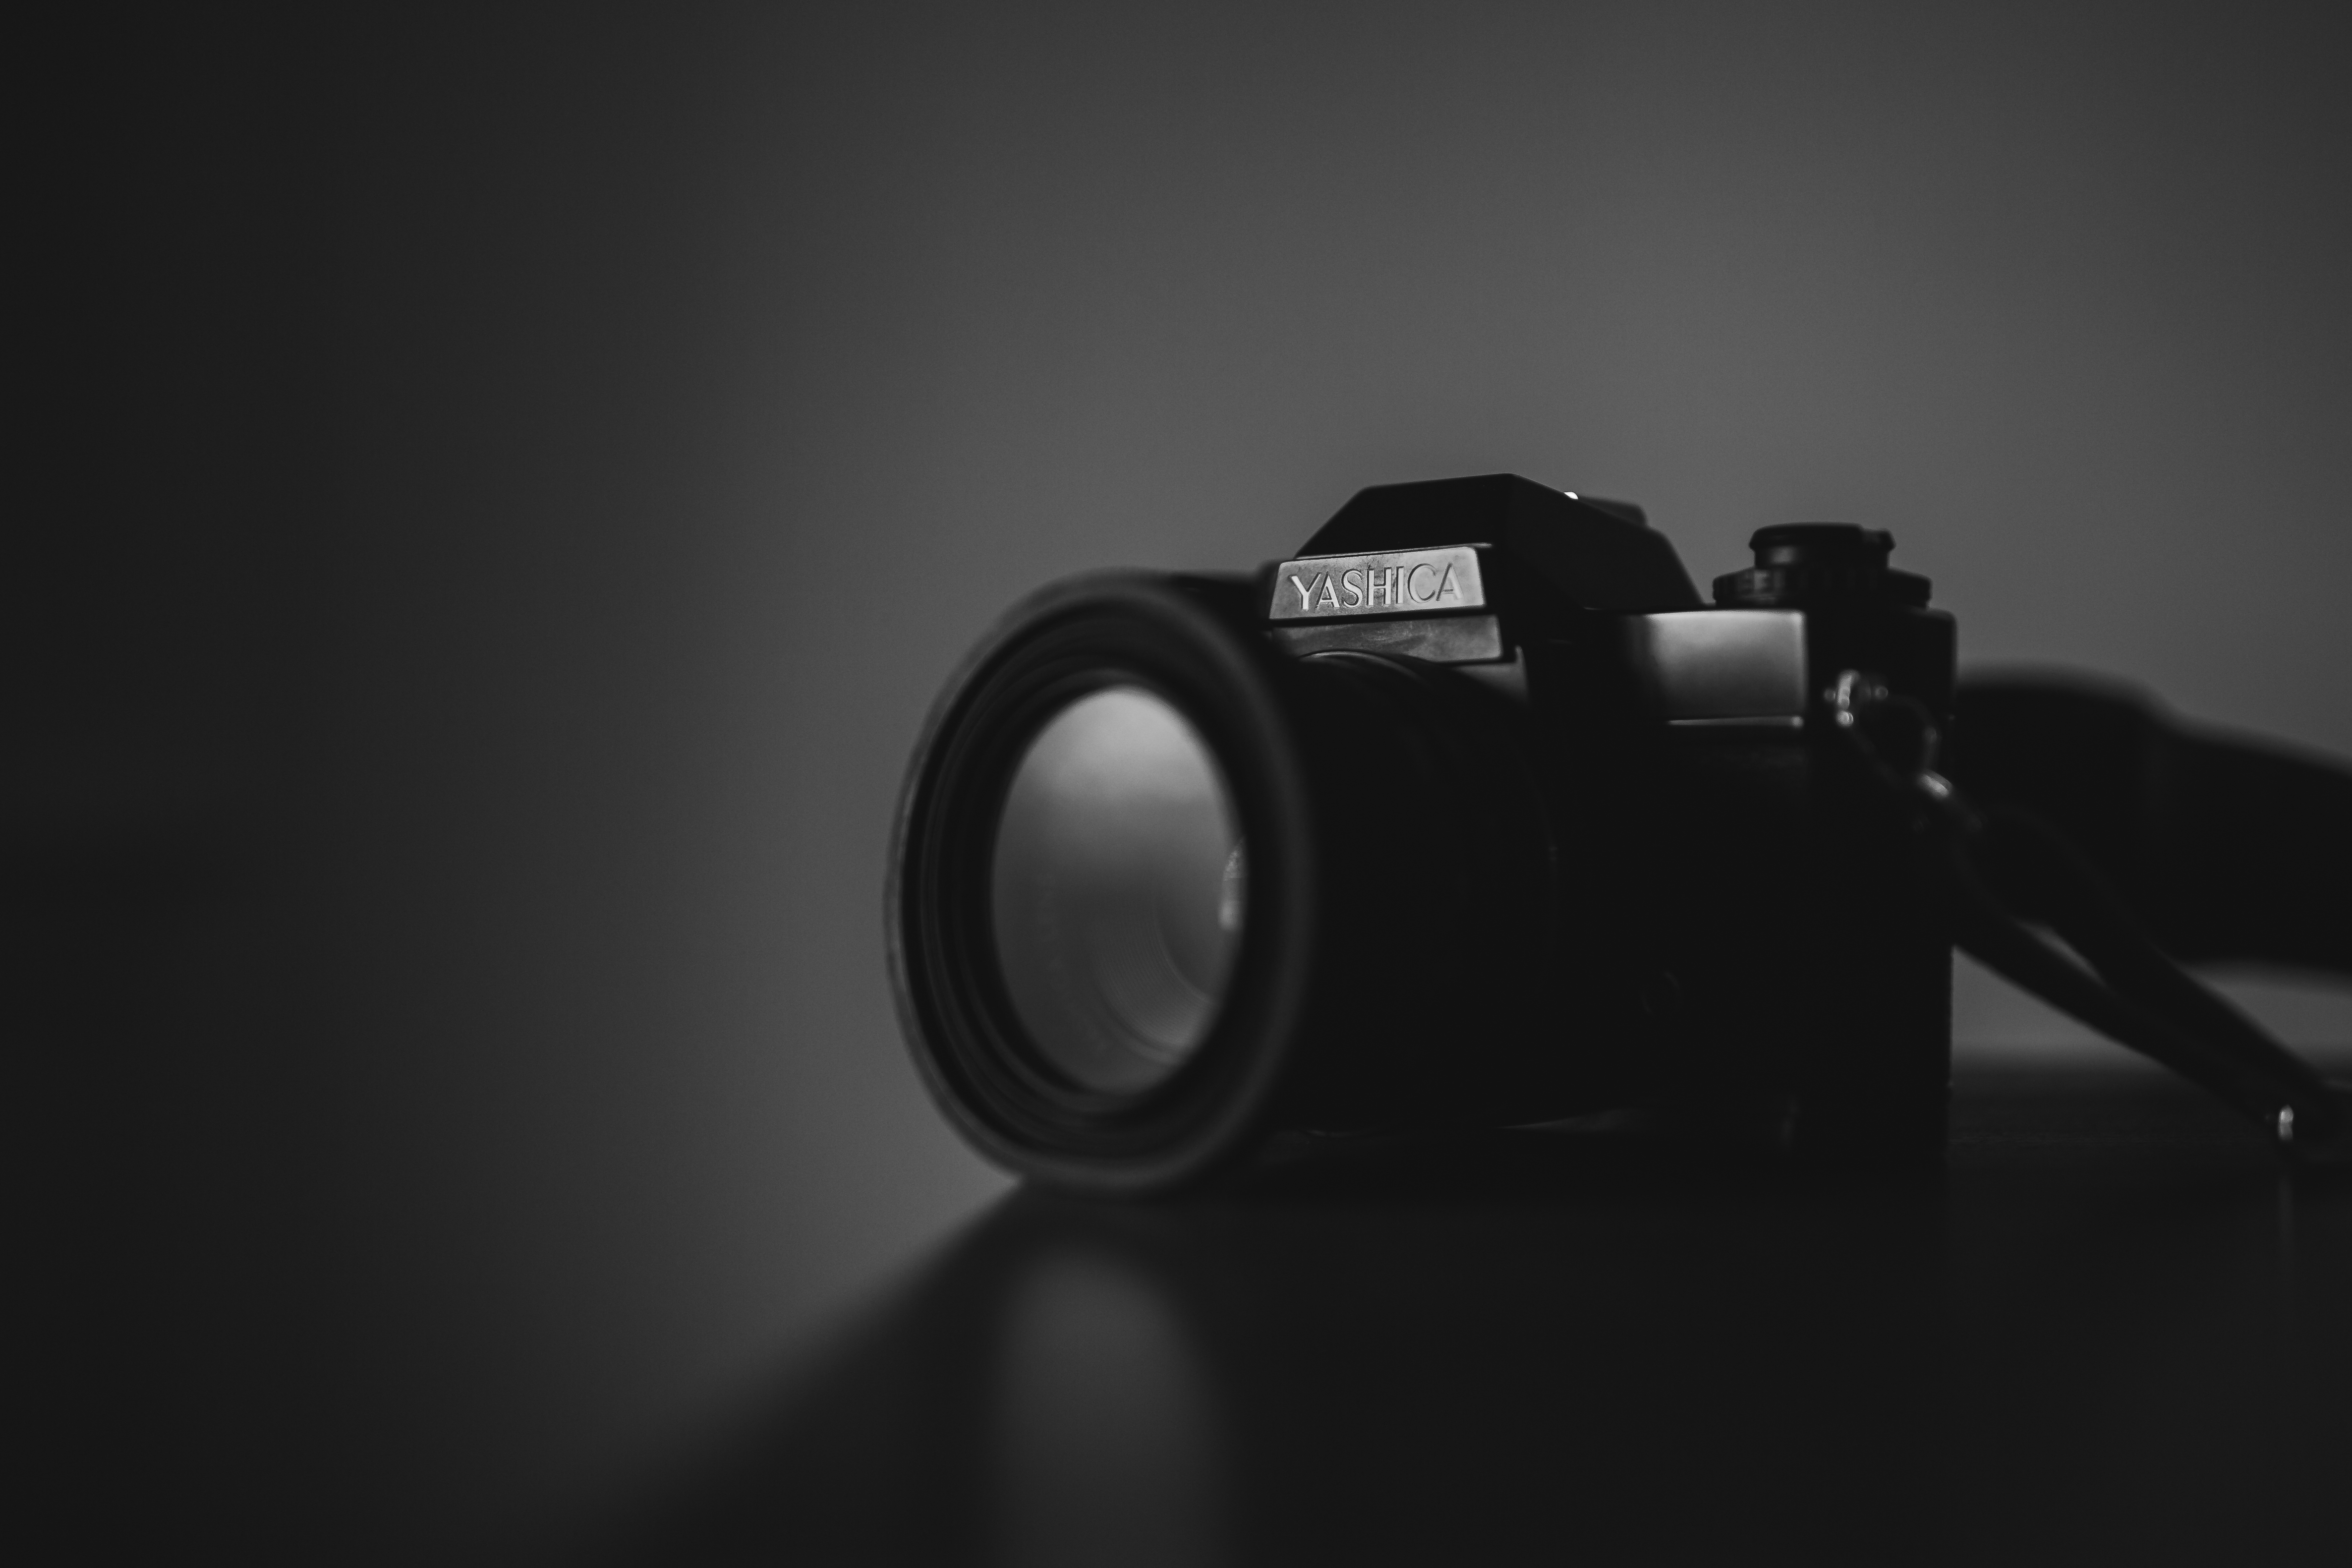
light, black and white, camera, photography, black, monochrome, reflex camera, digital camera, camera lens, monochrome photography, single lens reflex camera, cameras optics